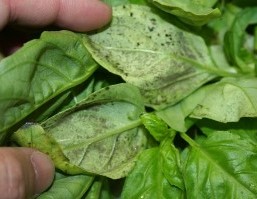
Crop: unknown
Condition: basil_basil_downy_mildew